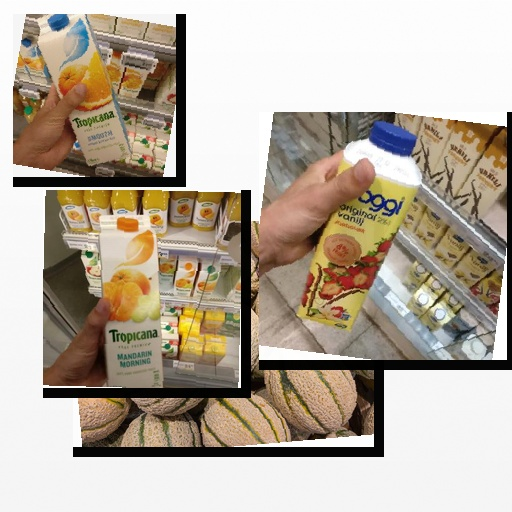
Food items: cantaloupe, mandarin_juice, mixed_juice, strawberry_yoghurt